Rat Saw God (Veronica Mars)

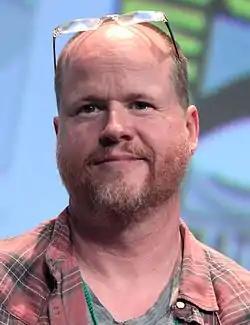
Joss Whedon had a cameo appearance in the episode. Whedon had previously expressed his admiration for the show.

The episode was written by John Enbom and Phil Klemmer and directed by Kevin Bray. "Rat Saw God" marks the fifth writing credit for Enbom, Klemmer's seventh writing credit, and Bray's first and only directing credit for the series. This was one of Klemmer's favorite episodes of the show that he wrote, writing that "I think that scene with Clarence and Veronica getting together is just funny and cool." Both writers wanted the main plot to involve Amelia DeLongpre, and Klemmer wrote the subplots. The episode also features several guest appearances; many recurring characters from the first season reappear in the episode, including Abel Koontz (Christian Clemenson), Clarence Wiedman (Christopher B. Duncan), and antagonist Aaron Echolls (Harry Hamlin). In addition, "Rat Saw God" features the second appearance by Gia (Krysten Ritter), who had been absent since "Normal Is the Watchword". The episode also features a cameo appearance by model Kim Stolz. Stolz was awarded the role for winning a small contest while competing on the fifth cycle of "America's Next Top Model".